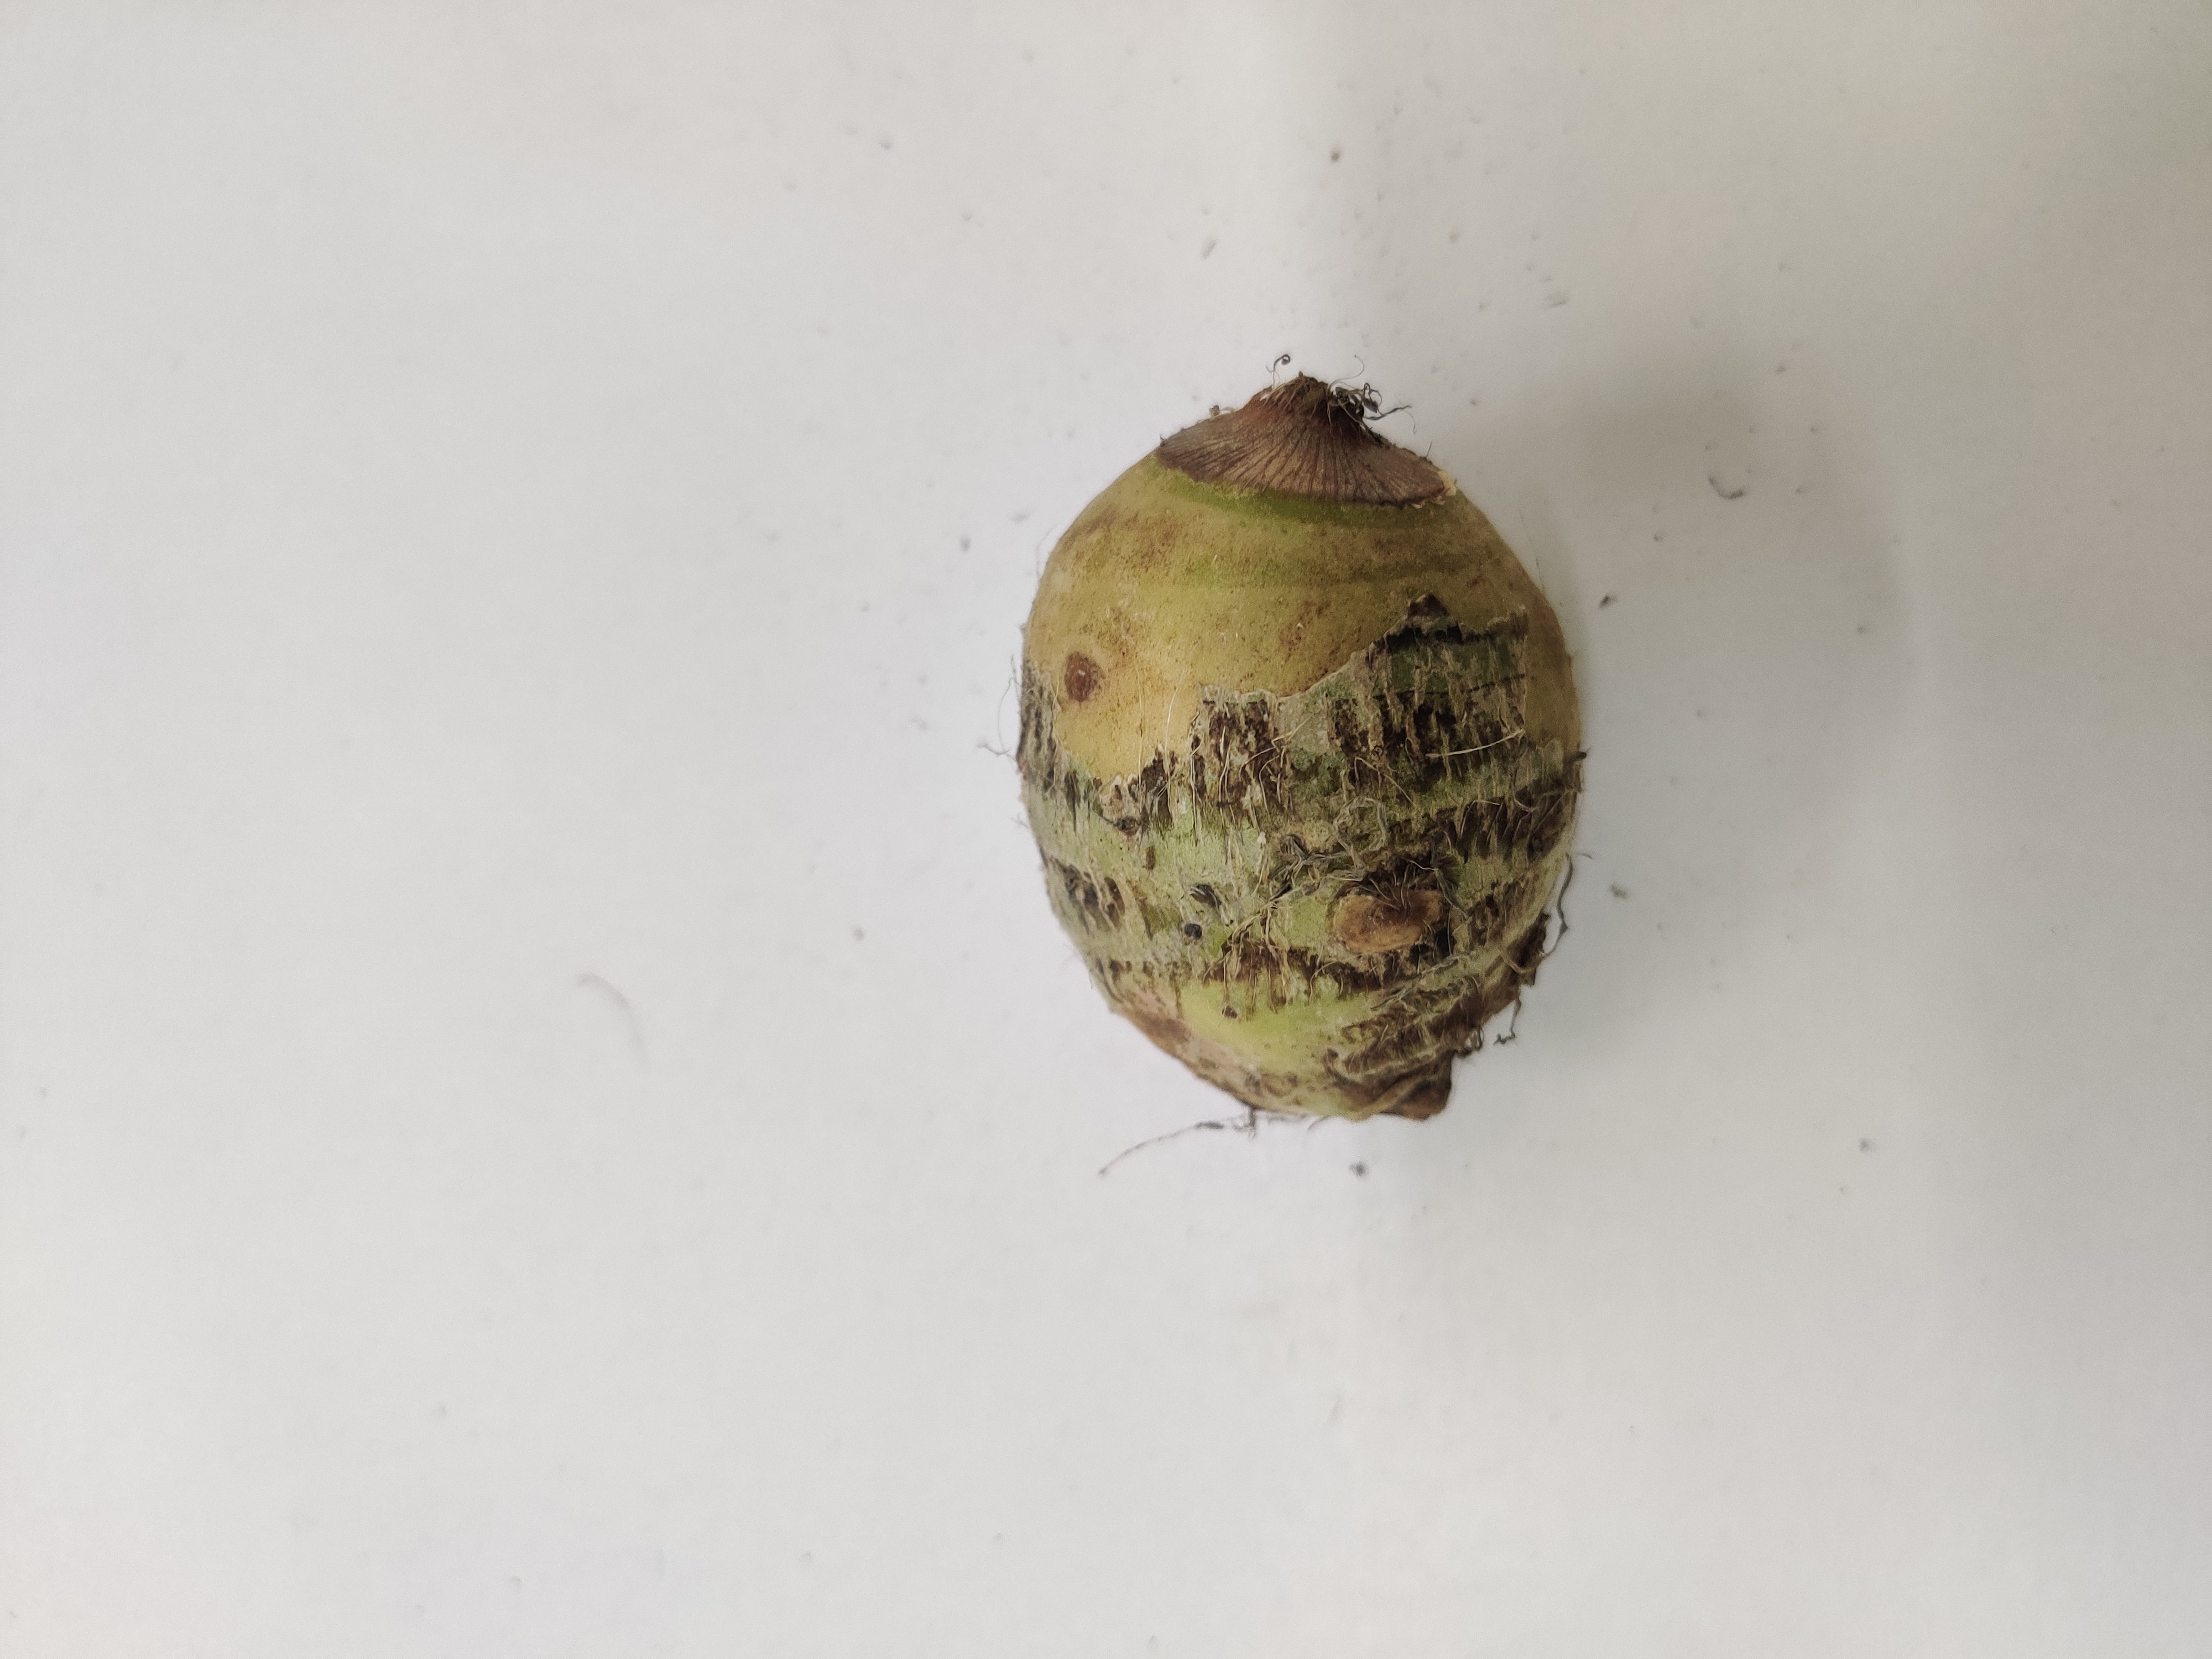
Crop: Taro root
Condition: Damaged